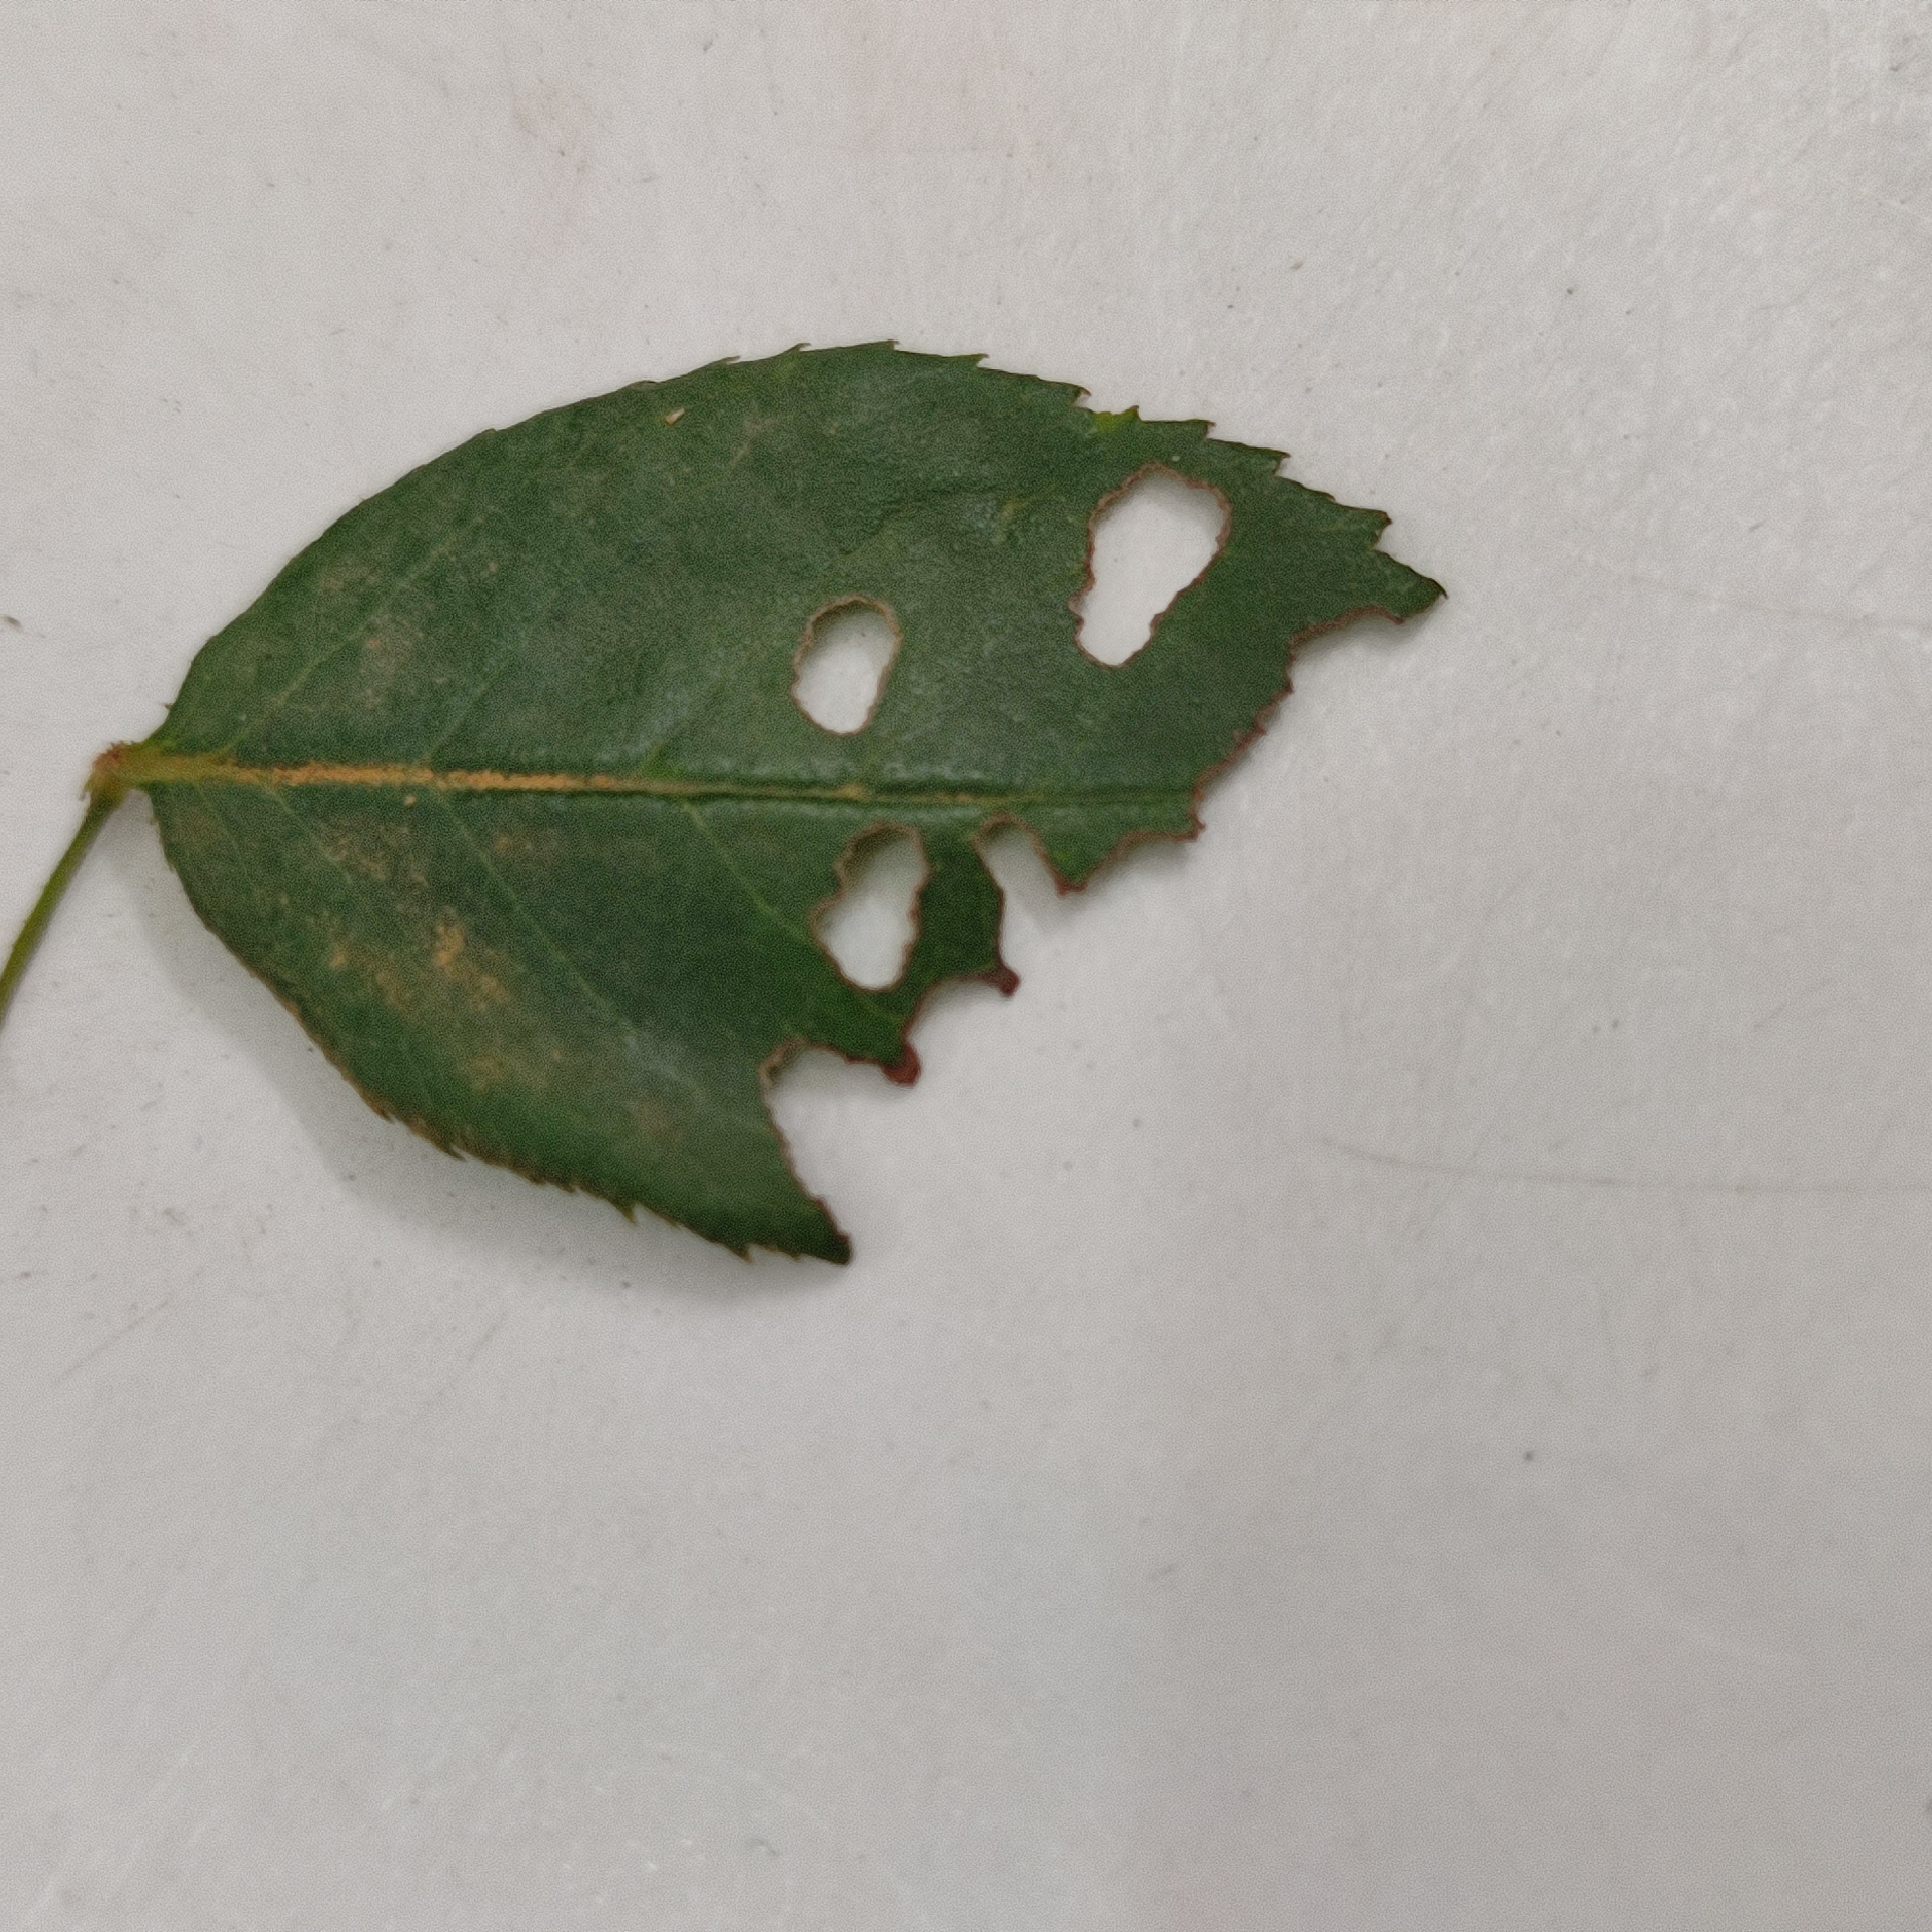
Label: Insect Hole